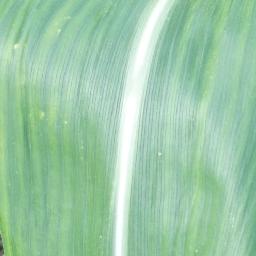
Label: Corn_(Maize)___Healthy